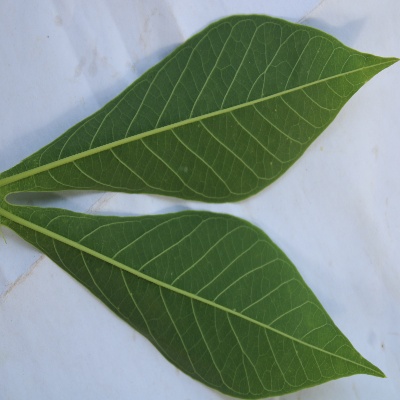
Crop: Cassava
Condition: healthy